Pavel Belov

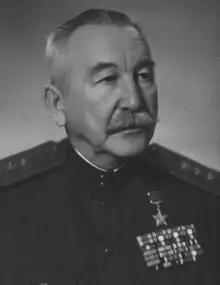

Pavel Alexeyevich Belov (Russian: Павел Алексеевич Белов; 18 February 1897 – 3 December 1963) was a Soviet Army colonel general and a Hero of the Soviet Union. He was nicknamed the "Fox" by the Germans and personally led the longest successful war raid, lasting five months behind the German lines. He has earned legendary status and could be considered one of the greatest cavalry generals. Considering his accomplishments from 1941-1945, his adaptation of combining horses, tanks, artillery, and aircraft on a modern battlefield resulted in the victory against a more technologically advanced enemy, often in the most desperate parts of the Eastern Front.